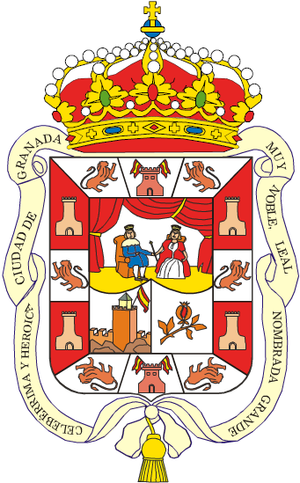
Blason de la ville de Grenade (Espagne) Português: Brasão da cidade de Granada (Espanha) Italiano: Stemma della città di Granata (Spagna)